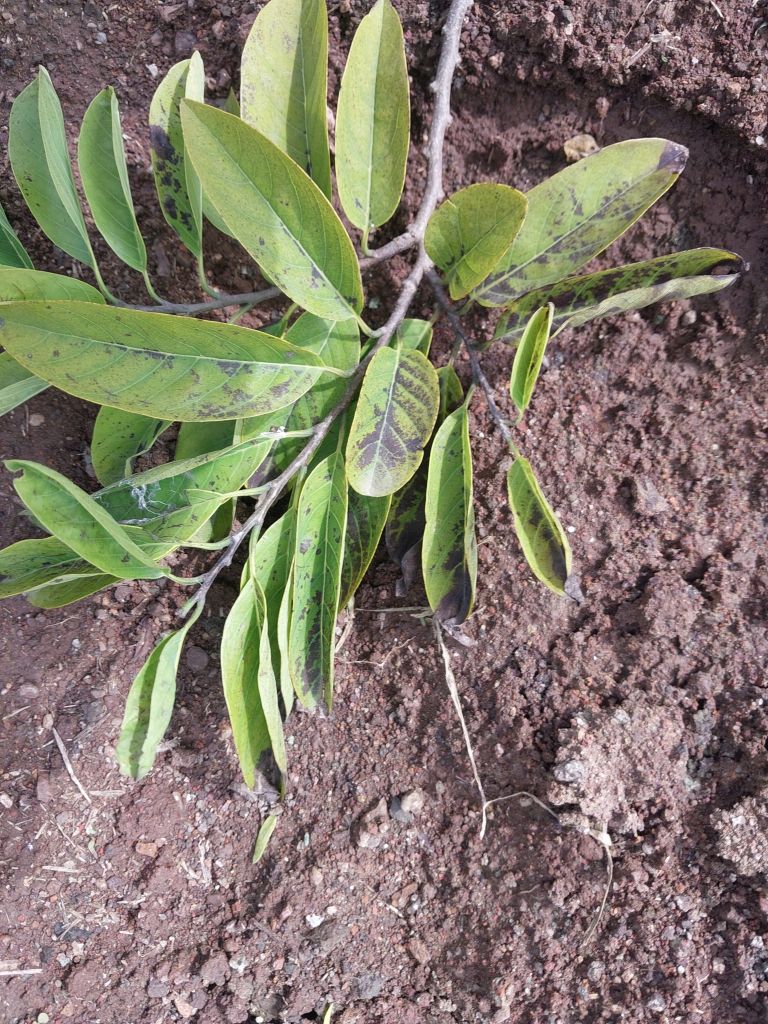
Disease label: Leaf spot on Leaves